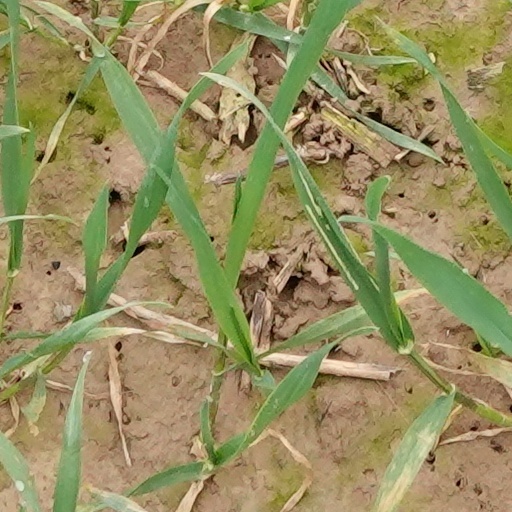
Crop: wheat